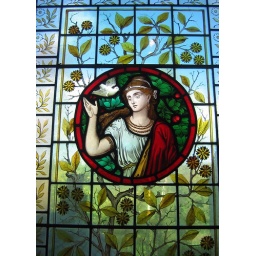
Stained glass window in a house in Beamish